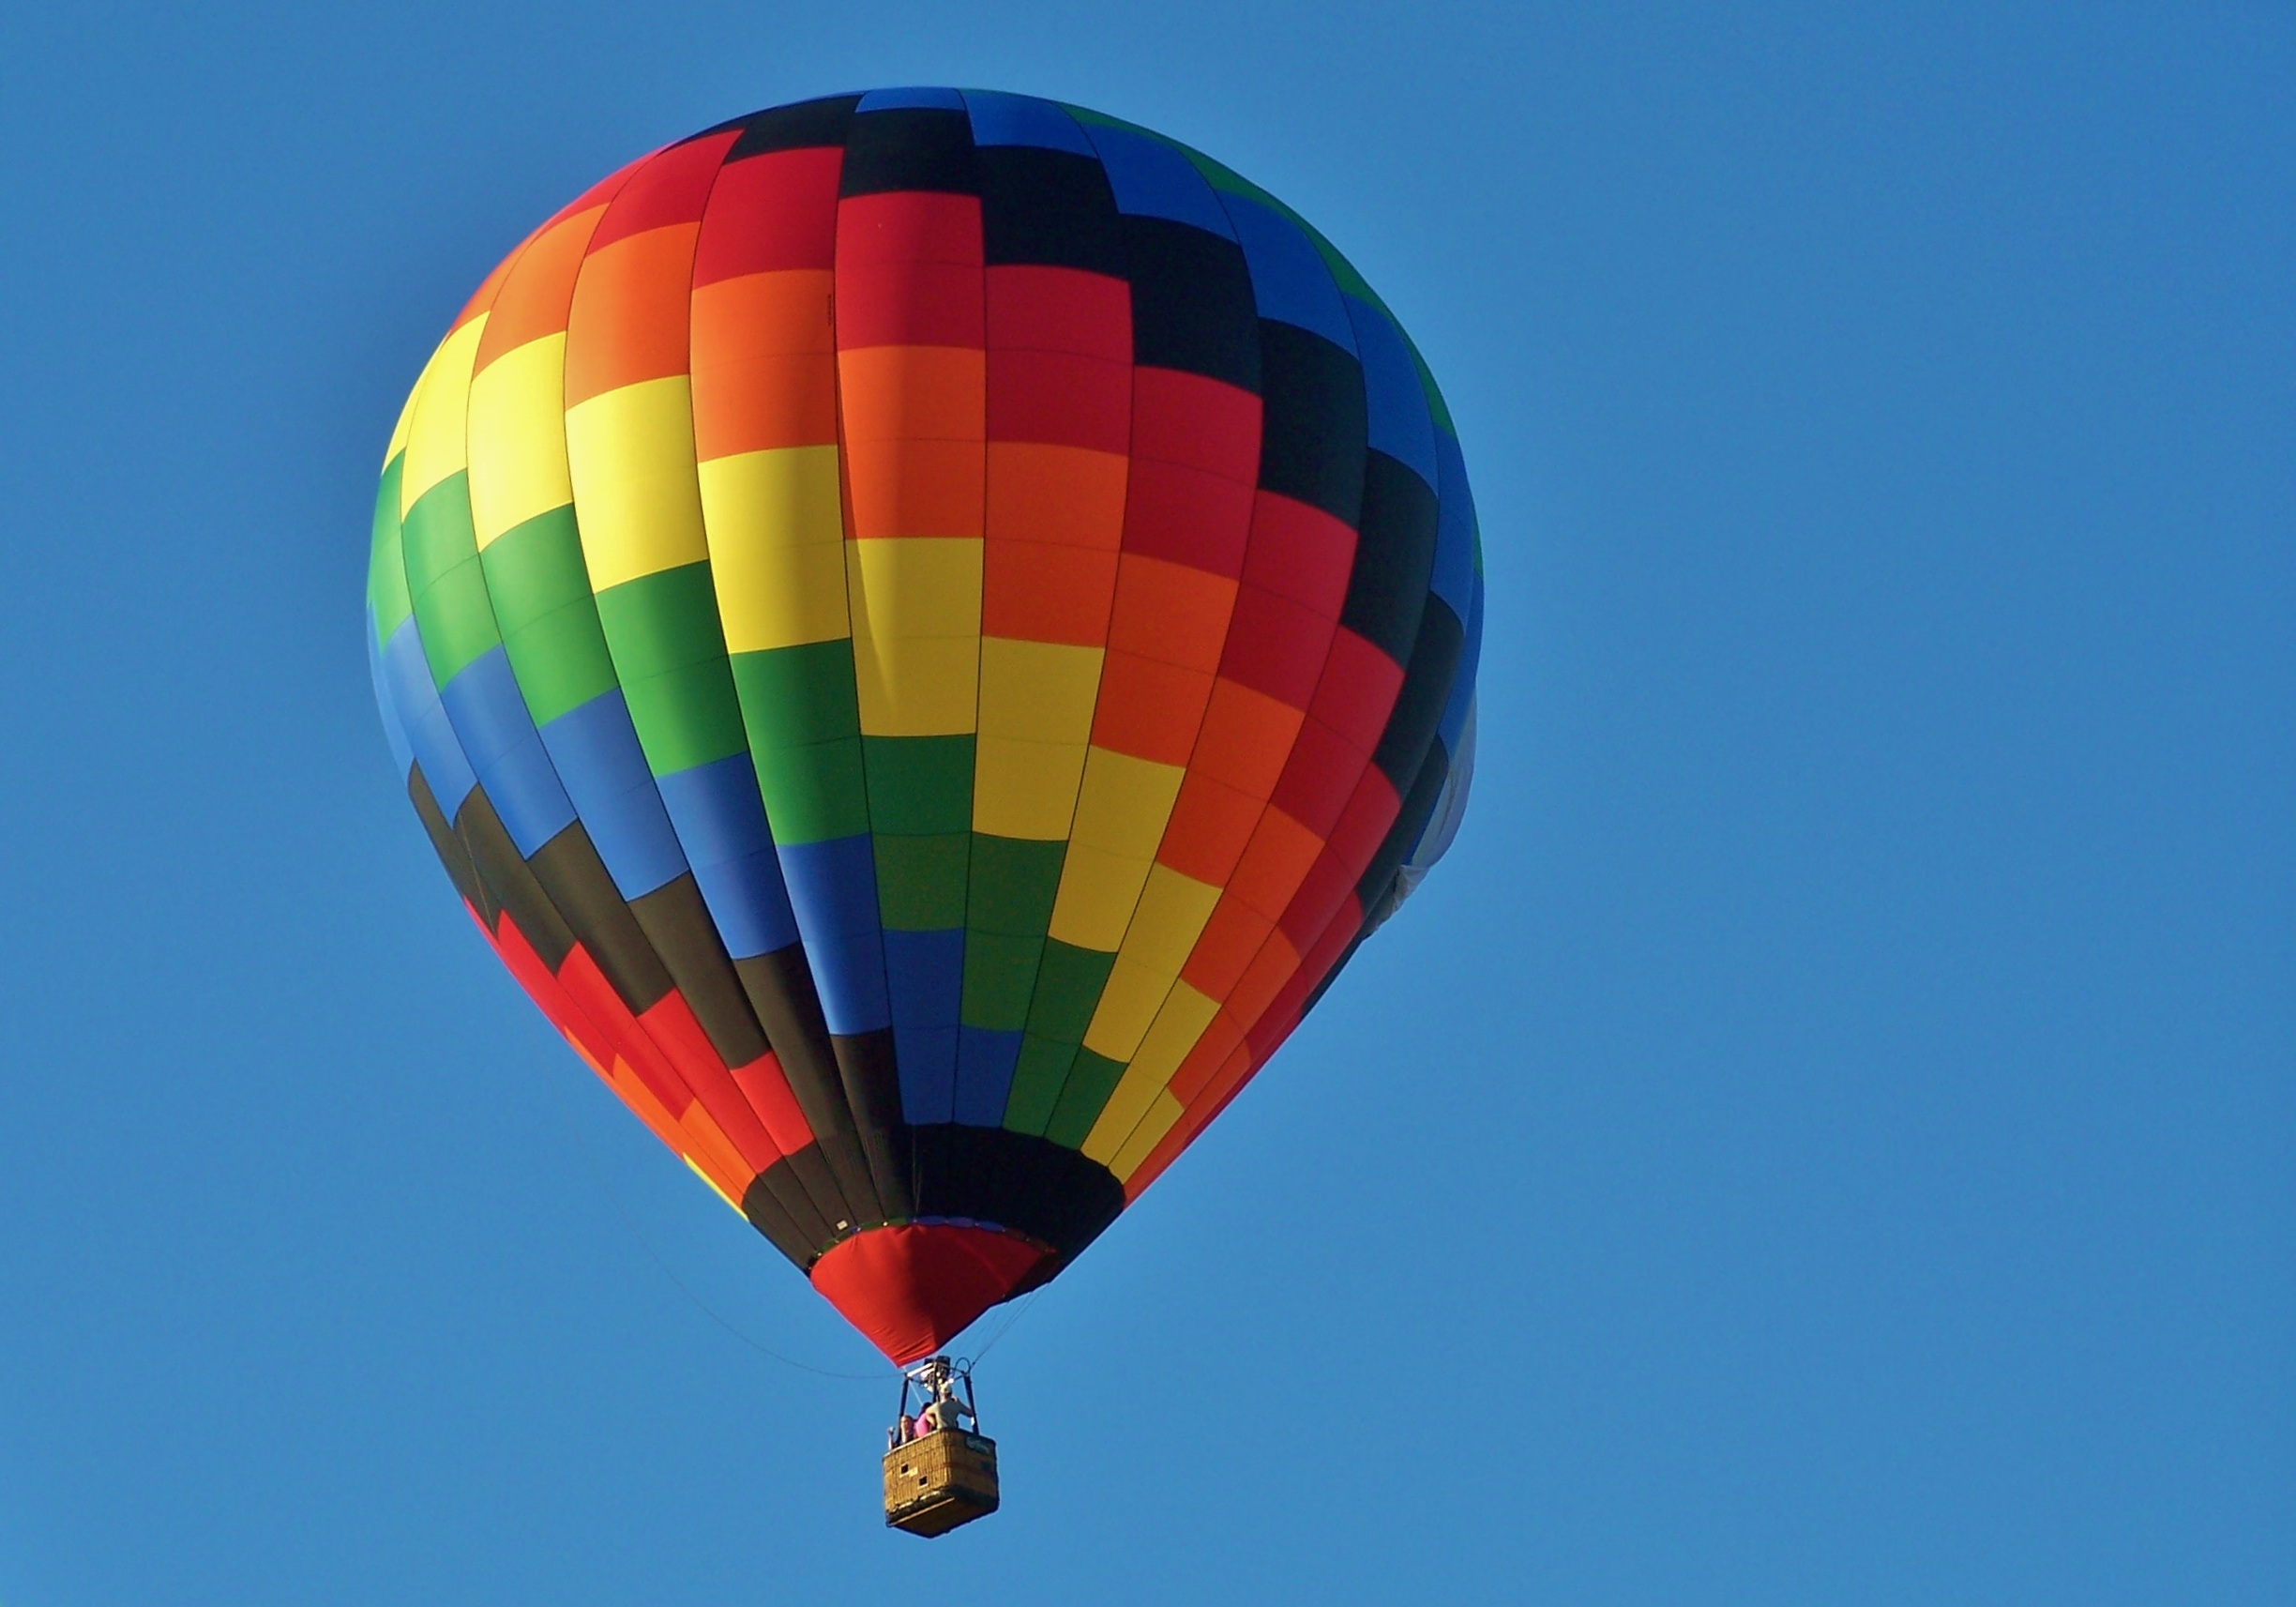
wing, balloon, hot air balloon, wind, aircraft, red, vehicle, freedom, yellow, toy, competition, festival, fun, rise, ballooning, hot air ballooning, atmosphere of earth